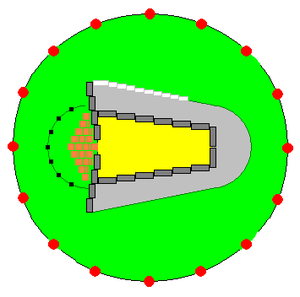
Poulnabrone Dolmen
Garvkammer, udformet som "Wedge Tomb
Poulnabrone Dolmen eller Poulnabronedyssen er en gammel dysse i kalkstenslandskabet Burren i grevskabet Clare i Irland. Dyssen kan dateres tilbage til yngre stenalder, sandsynligvis mellem 3800 og 3200 f.Kr. Dyssen består af en topsten på ca. fire meter støttet af to mindre piller.